Faisal I

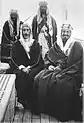
King Faisal I of Iraq and King Abdul-Aziz of Saudi Arabia

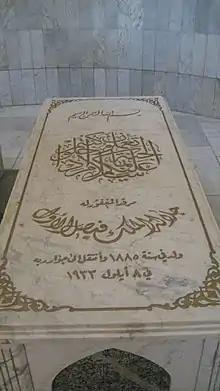
King Faisal tomb in Baghdad

Faisal himself was a tolerant man, proclaiming himself a friend of the Shi'i Muslim, Kurdish and Jewish communities in his realm, and in 1928 criticized the policy of some of his ministers of seeking to fire all Jewish Iraqis from the civil service, but his policy of promoting pan-Arab nationalism to further his personal and dynastic ambitions proved to be a disruptive force in Iraq as it drew a wedge between the Arab and Kurdish communities. Faisal's policy of equating "wataniyya" ("patriotism" or in this case Iraqiness) with being Arab marginalized the Kurds who feared that they had no place in an Arab-dominated Iraq, indeed in a state that equated being Iraqi with being Arab.